Question: Who is playing a game?
Tambaya: Waye yake wasa.?
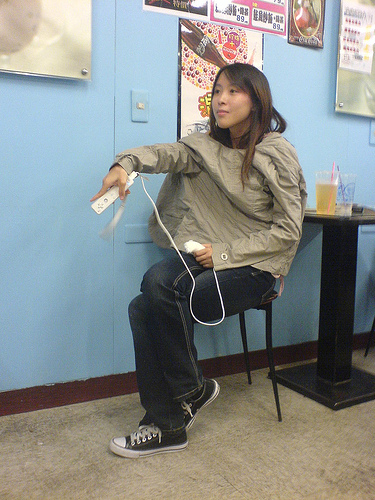
Answer: The girl.
Amsa: Yarinyar.